Porto Velho

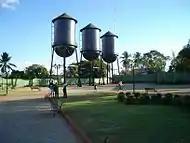
Praça das Três Marias, Porto Velho, Rondônia, Brasil - Three "Marias" Square, Porto Velho, Rondônia, Brazil.

Also known as The Three Marias, the water tanks are in the center of town, in the square of the same name. The first was erected in 1910 and the other two in 1912. They were designed and built by Chicago Bridge & Iron Works of Chicago as per information contained in cast-iron plate, carved pilasters on each of them. There are three cylindrical tanks, covered with metal sheets in a conical shape, with a concave-shaped base. Each tank is elevated from the ground by four columns made of iron lattice on concrete foundations. They are at the height of the bulge surrounded by a walkway railing with metal lattice through which arrives via a ladder. Each reservoir has a capacity for 200,000 liters and supplied the city of Porto Velho by the year 1957, working as gravity-fed reservoirs.